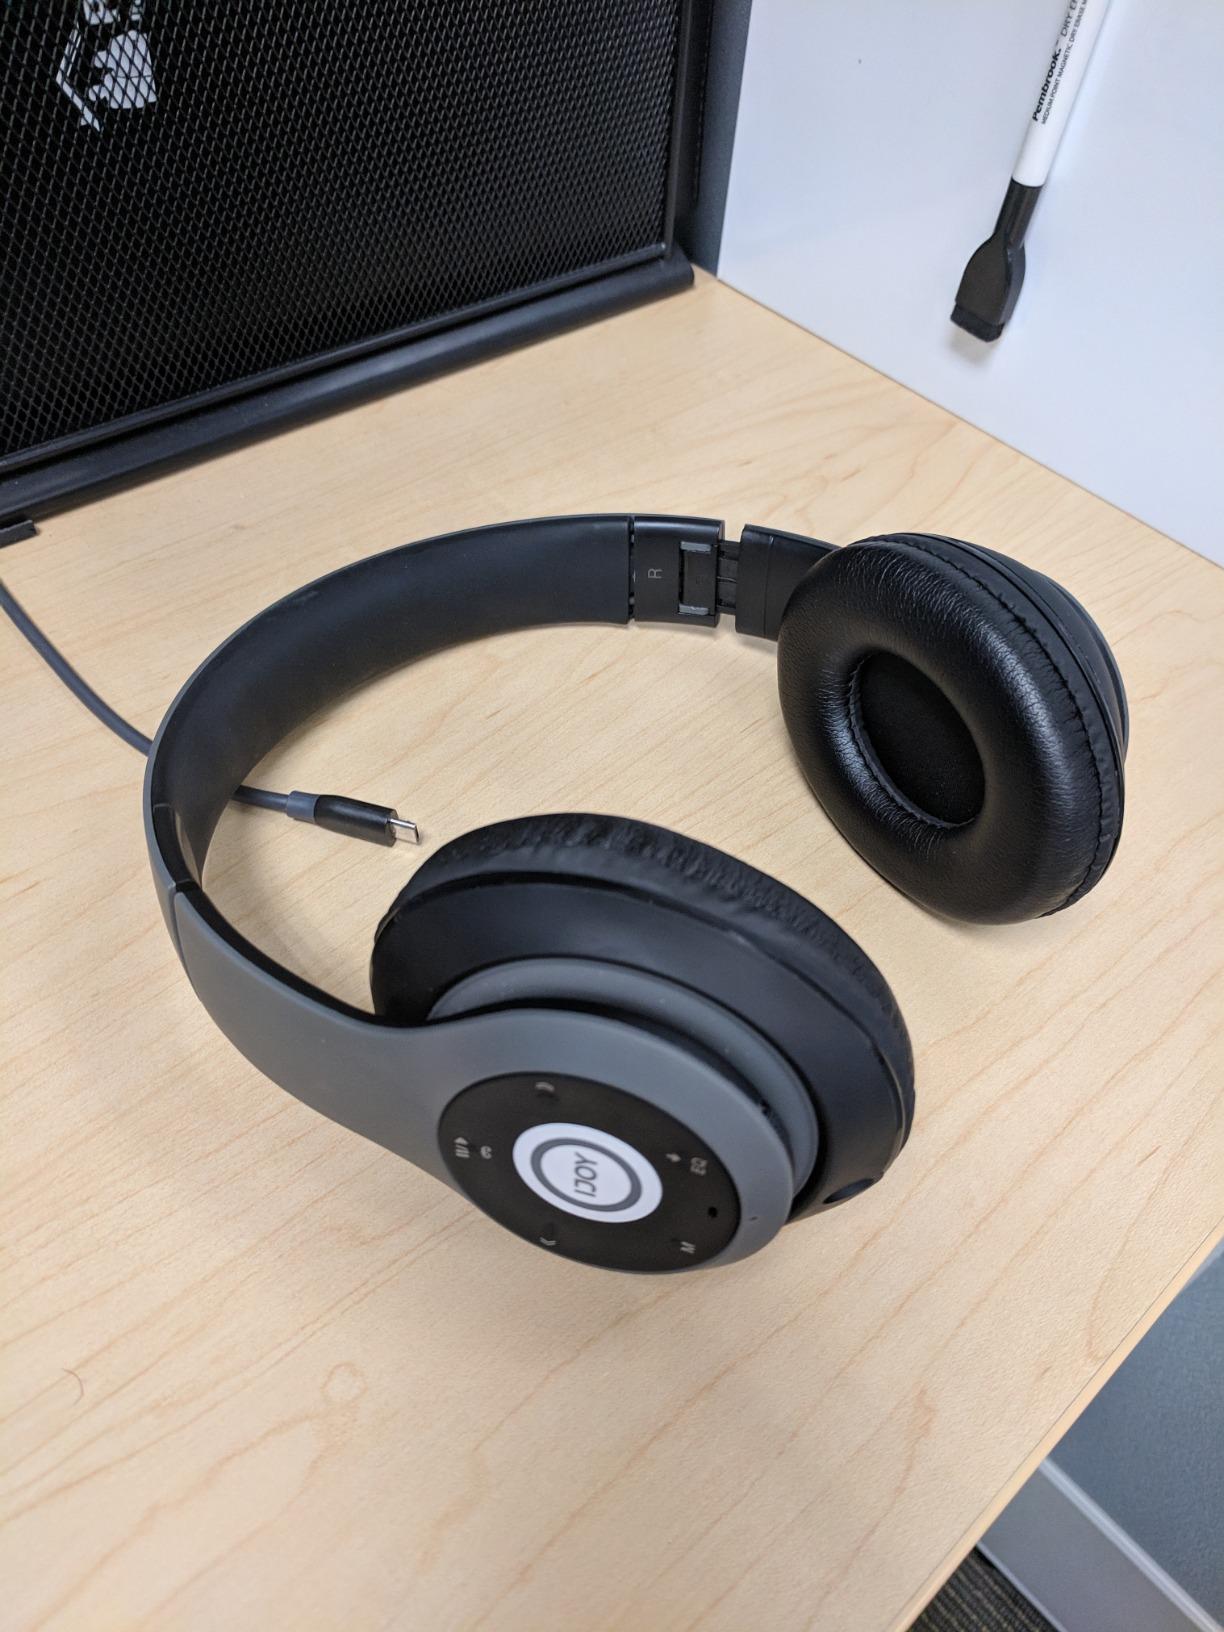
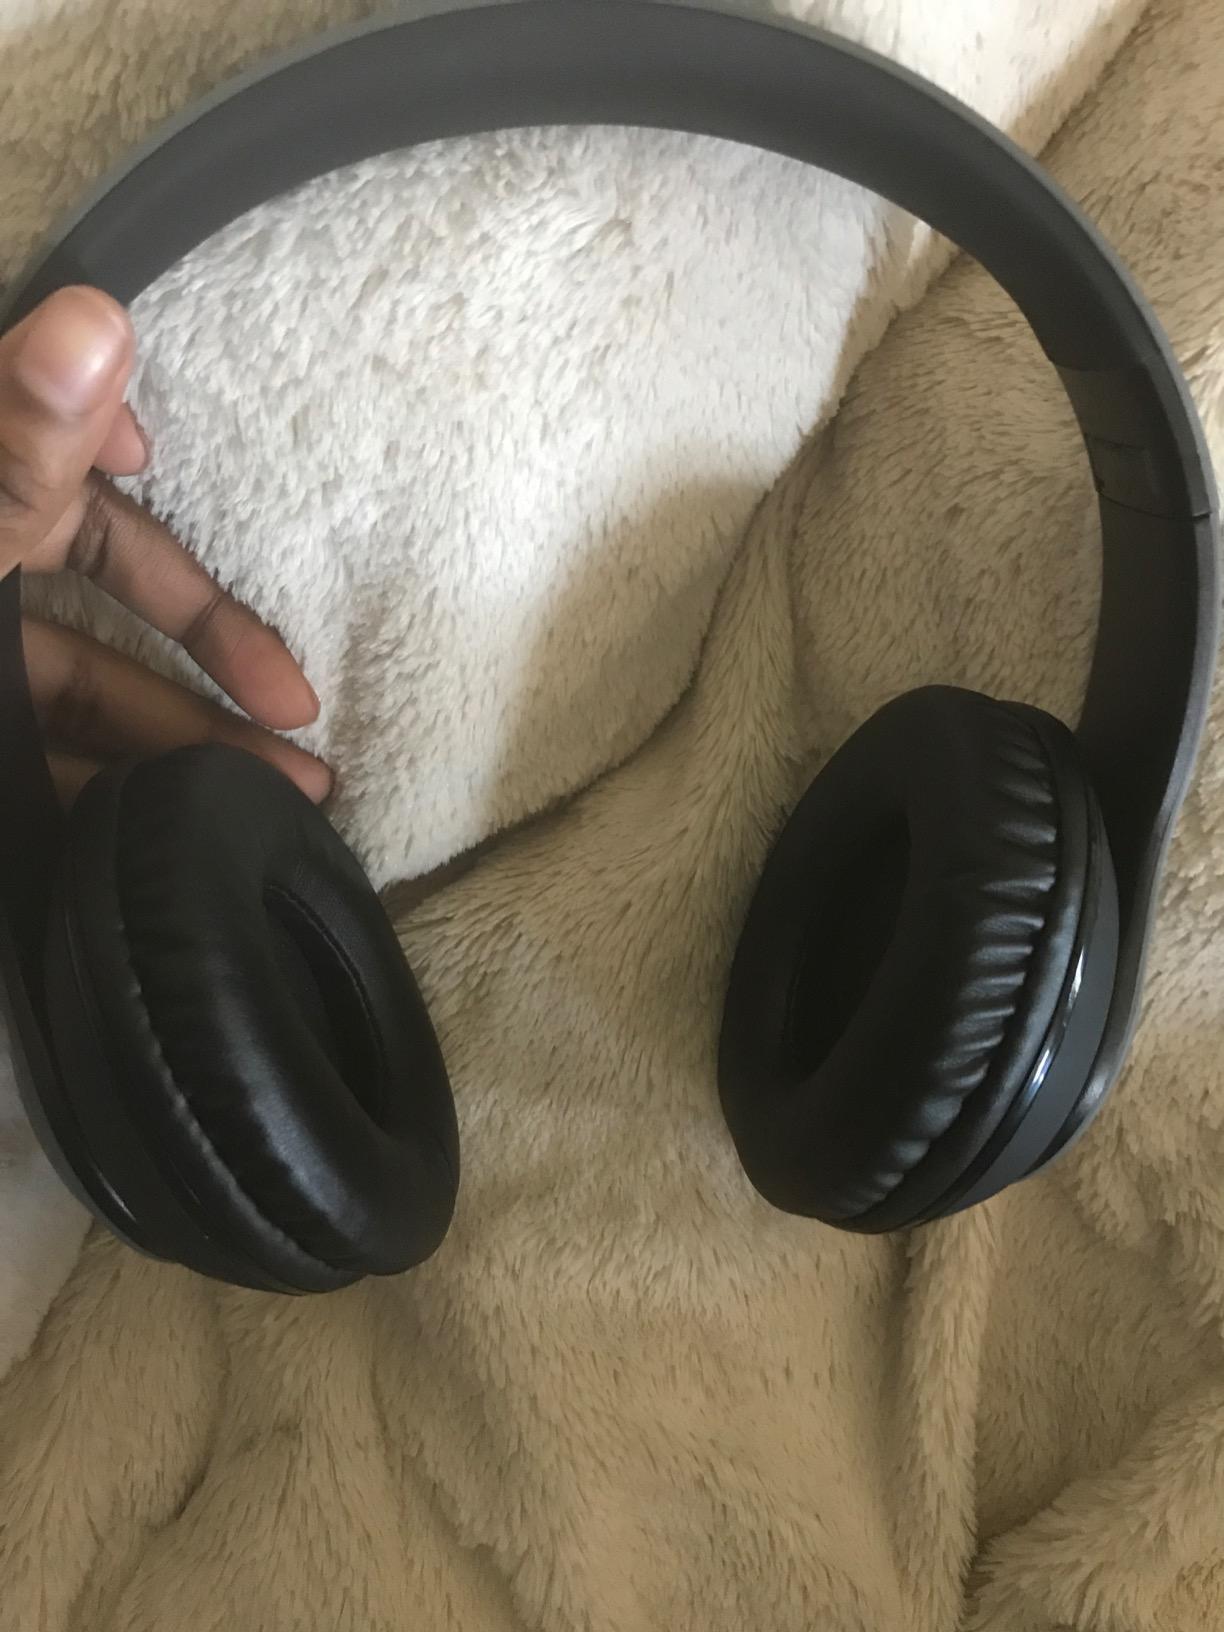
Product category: headphones
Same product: yes